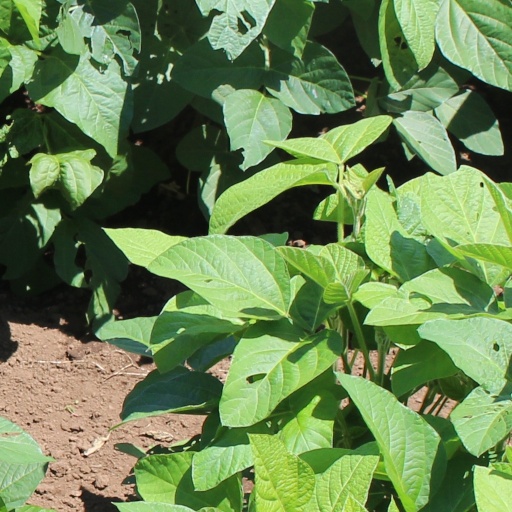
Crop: soybean